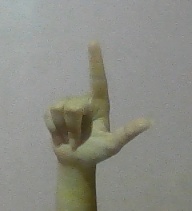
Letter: laam